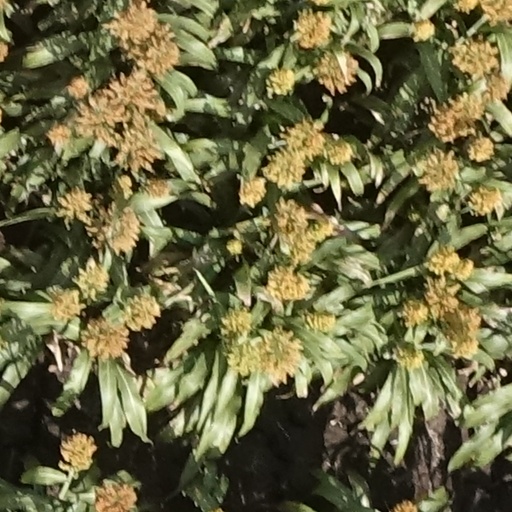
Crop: sorghum